Colonial architecture of Southeast Asia

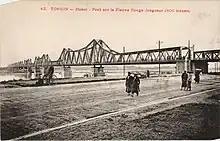
The Bridge, soon after completion

Built from 1899 to 1902, designed by Gustave Eiffel, the 2.4-kilometre bridge was the longest bridge in Asia for its time. Although built by the French, the majority was built by (3000) Vietnamese. During the period of French, The bridge was formerly named Paul Doumer. It signified a symbol of architecture in South East Asia. It acted as a connection point to transport goods from Northern Vietnam to the Dien Bien battle. It also contributed to the win of Vietnam army against the French in 1954.